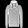
Label: Pullover